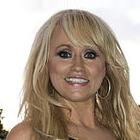
Age: 45